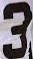
Number: 3